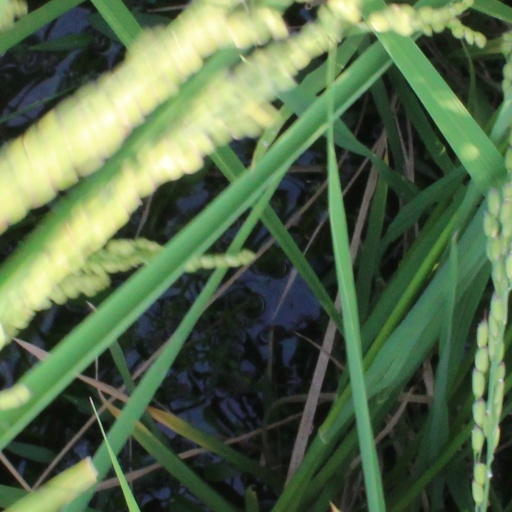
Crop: rice